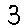
Label: 3